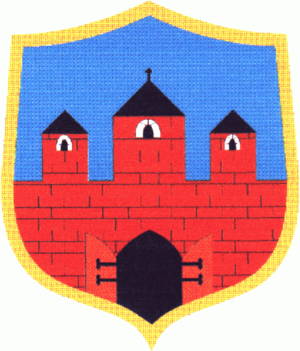
Jeżów est un village de la gmina de Jeżów, du powiat de Brzeziny, dans la voïvodie de Łódź, situé dans le centre de la Pologne.
Jeżów est une gmina rurale du powiat de Brzeziny, dans la Voïvodie de Łódź, dans le centre de la Pologne.